Philo A. Orton

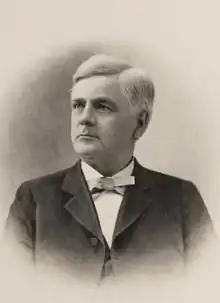

Philo Atwood Orton, Jr., (March 27, 1837June 10, 1919) was an American lawyer, politician, judge, and banker. He was a member of the Wisconsin State Assembly and held several local and county offices in Lafayette County, Wisconsin.